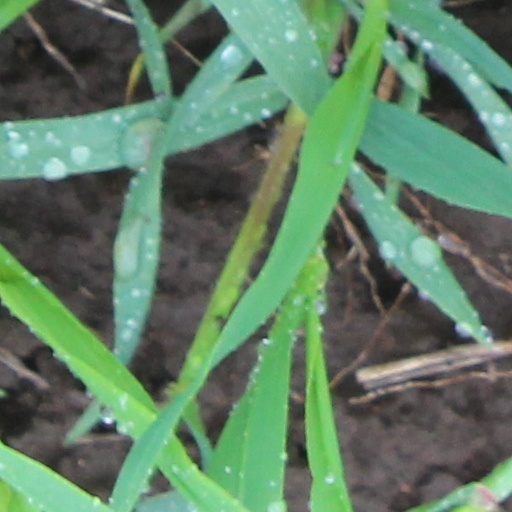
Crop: wheat